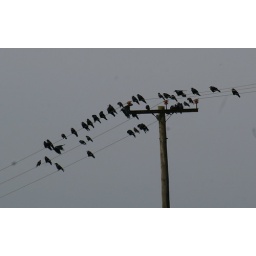
thought they were crows- the big black birds flying in the area were crows but these are rooks...